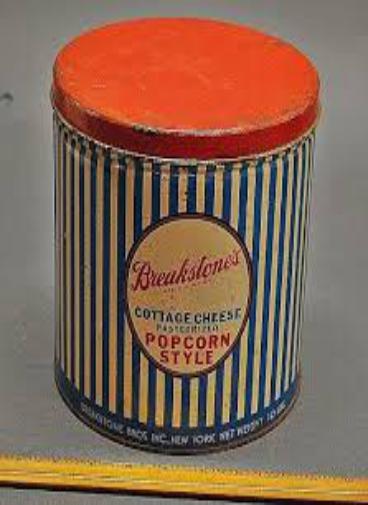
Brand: Breakstone's
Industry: Food